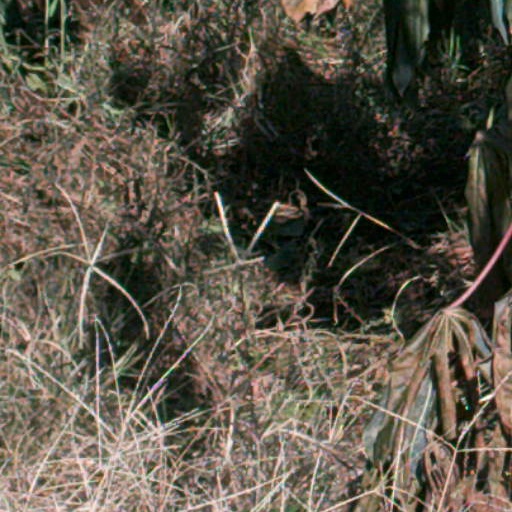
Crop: cassava